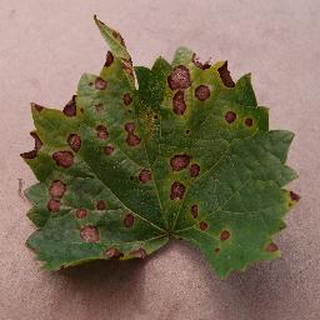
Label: grape_black_rot